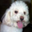
Label: dog